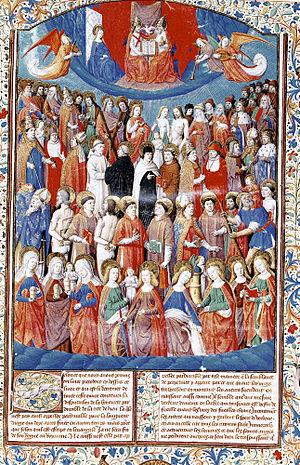
Le mot religion vient du latin religio. Ce terme, ses équivalents et ses dérivés ont été définis et utilisés de façons diverses selon les époques, les lieux et les auteurs. Ainsi, avec La Religion en Occident, Michel Despland a proposé une histoire des idées de la religion dans laquelle il formule quarante définitions correspondant aux divers usages et significations du terme dans l'histoire.